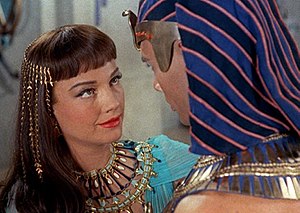
Anne Baxter / Filmografi (udvalg)
Anne Baxter og Yul Brynner i filmen De ti bud fra 1956.
Anne Baxter var en amerikansk teater- og filmskuespiller. Hun modtog en Oscar for bedste kvindelige birolle for sin præstation i Knivens æg, men hun er nok mest berømt for sin Oscar-nominerede rolle som Eve i Alt om Eva.